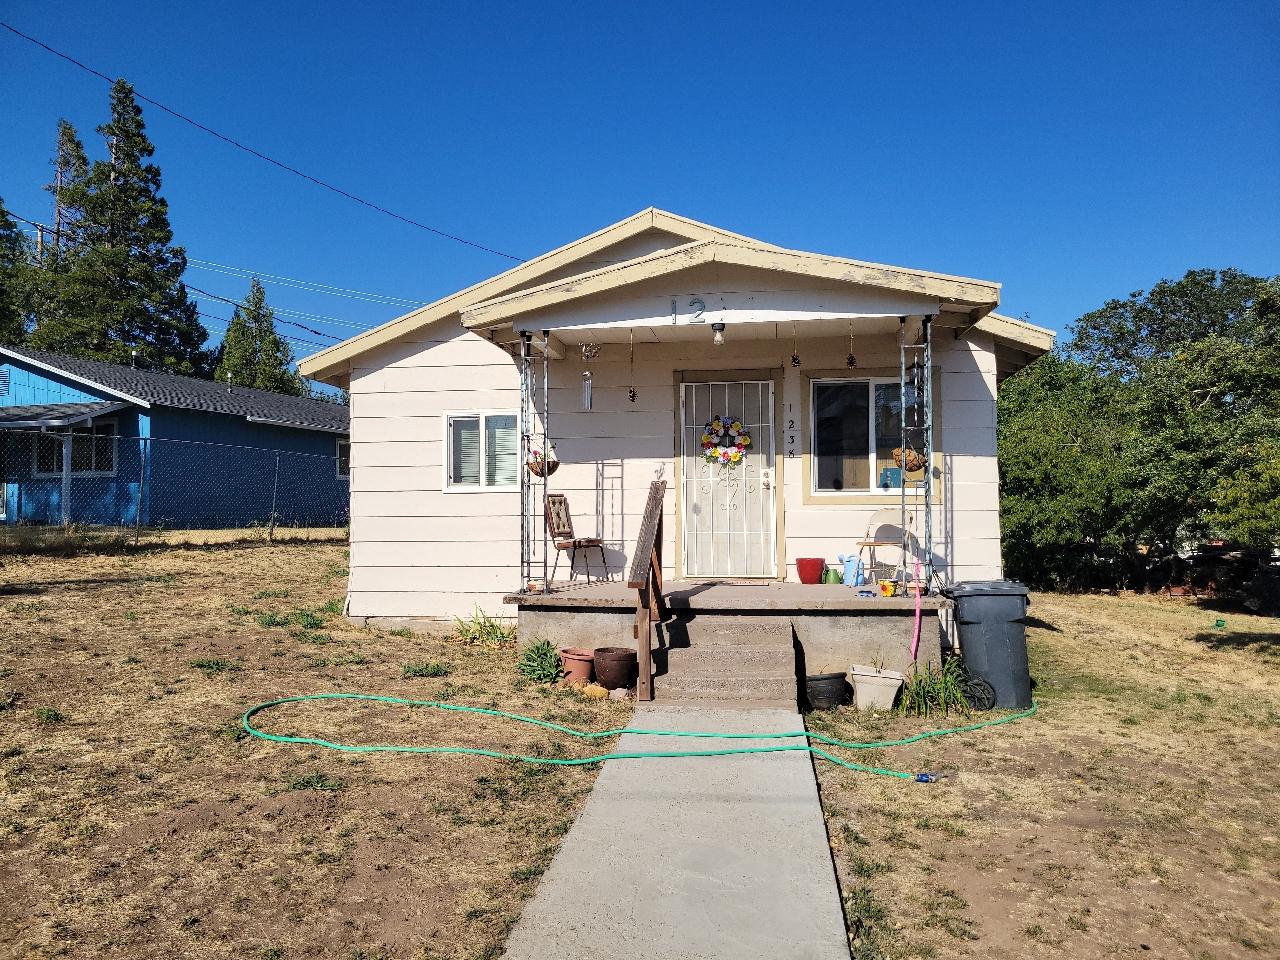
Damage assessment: no_damage